Sammy Hagar

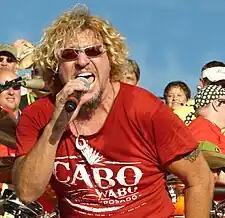
Hagar performing in 2008

Samuel Roy Hagar (born October 13, 1947), also known as the Red Rocker, is an American singer, songwriter, guitarist, entrepreneur, and philanthropist. He rose to prominence in the early 1970s with the hard rock band Montrose before launching a successful solo career, scoring a hit in 1984 with "I Can't Drive 55". He enjoyed further commercial success as the lead vocalist of Van Halen from 1985 through 1996, and from 2003 to 2005.